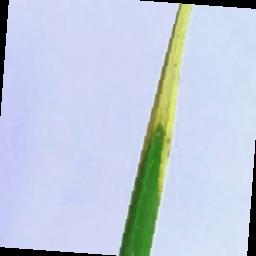
Label: Rice___Brown_Spot